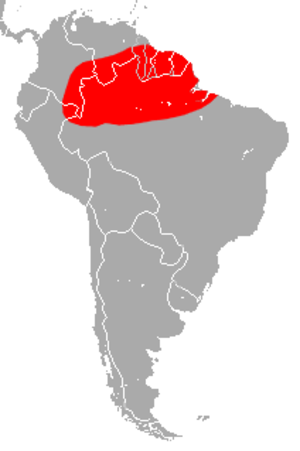
Cette liste commentée recense la mammalofaune en Guyane. Elle répertorie les espèces de mammifères guyanais actuels et celles qui ont été récemment classifiées comme éteintes. Cette liste comporte 250 espèces réparties en douze ordres et 43 familles, dont quatre sont « en danger », sept sont « vulnérables », cinq sont « quasi menacées » et 27 ont des « données insuffisantes » pour être classées.